New York State Route 374

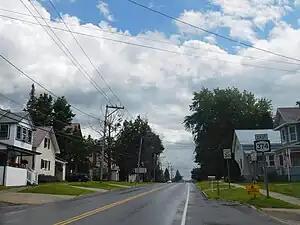
NY 374 in Chateaugay

NY 374 begins at an intersection with U.S. Route 11 (US 11, named Main Street), where it follows Depot Street and becomes maintained by the New York State Department of Transportation (NYSDOT). The route continues southward out of Chateaugay and back into the local forests and fields, where it passes to the east of High Falls Park. At the intersection with Pulpmill Road, NY 374 continues to the southeast, losing any sight of development around the highway. The route parallels Healey Road and intersects with Number Five Road, where the highway moves around in different directions. The route continues along the Chateaugay River and into Brainardsville, where it intersects with NY 190 (Military Turnpike) and CR 24 (Brainardsville Road). The route leaves Brainardsville shortly after the intersection with Reynolds Road.